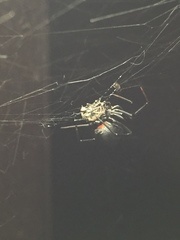
Species: Lactrodectus_hesperus